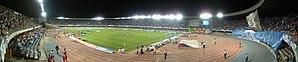
Le stade municipal de Chapín est un stade de football et d'athlétisme situé à Jerez de la Frontera. C'est dans ce stade que le Xerez CD dispute ses matches.